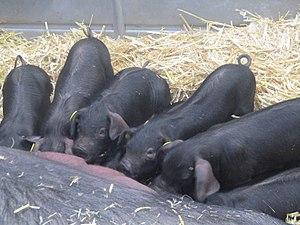
Cochonnets noirs de Bigorre à la tétée.
Le porc gascon est une race porcine locale du sud-ouest de la France appartenant au type ibérique élevé pour l'alimentation. Il est également élevé dans le cadre d'une filière et, individuellement, en production fermière pour la transformation en charcuteries et salaisons de grandes qualités vouées au commerce.